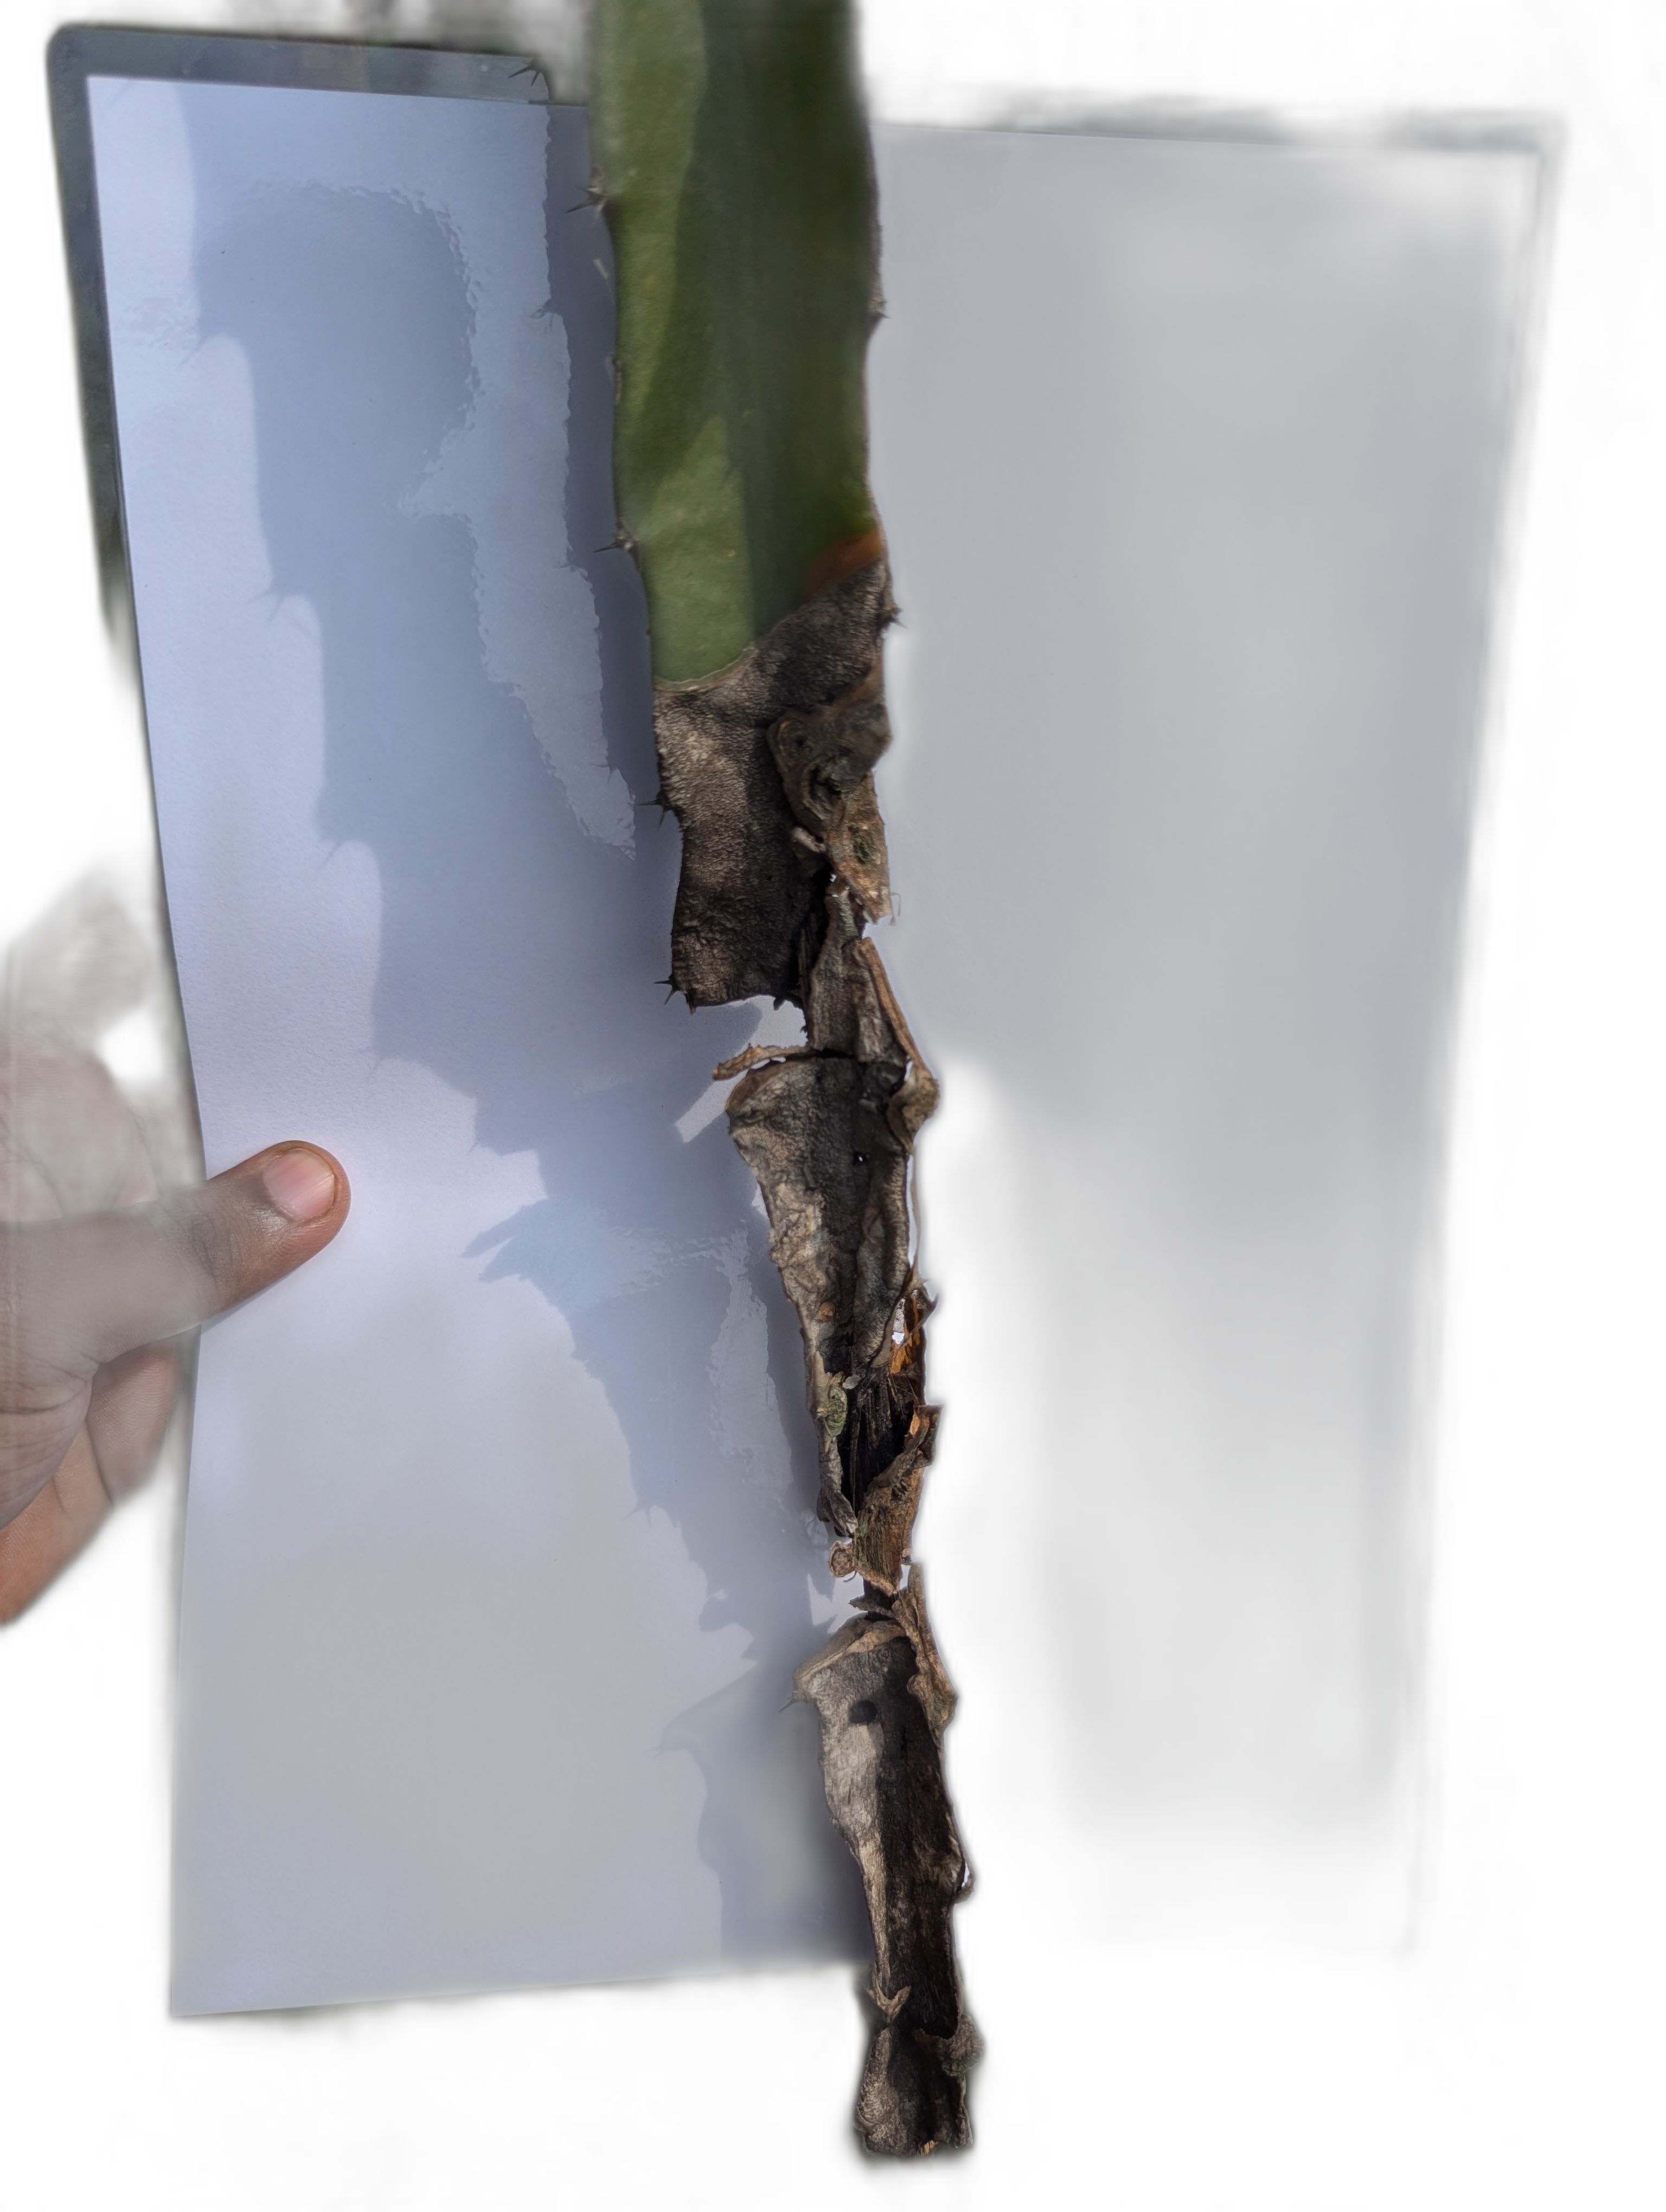
Label: Bad leaf